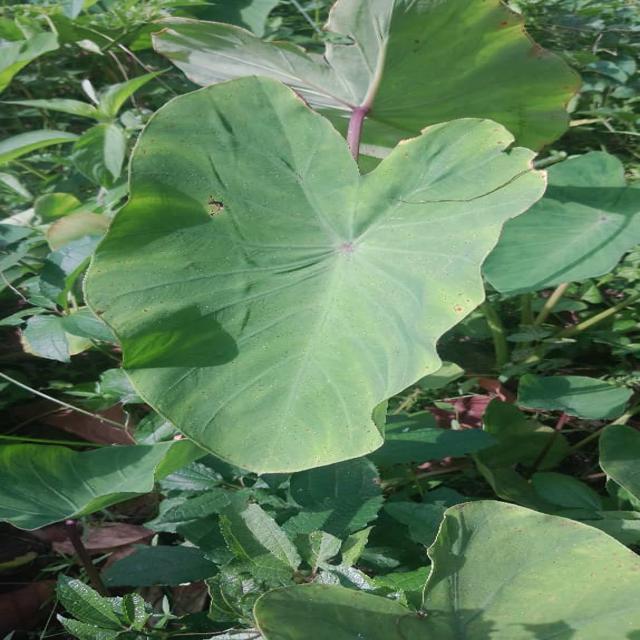
Label: Healthy